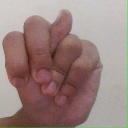
अक्षर: न